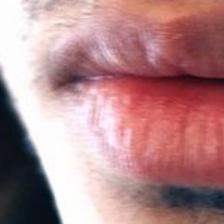
Label: faces